Terry Antonis

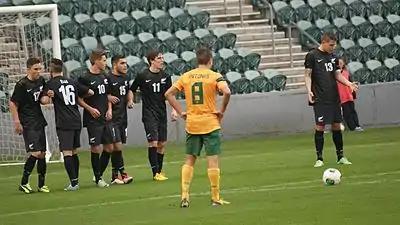
Terry Antonis playing for the Young Socceroos in 2013.

Antonis was part of the final squad for the 2015 AFC Asian Cup but he did not get any actual game time during the tournament.